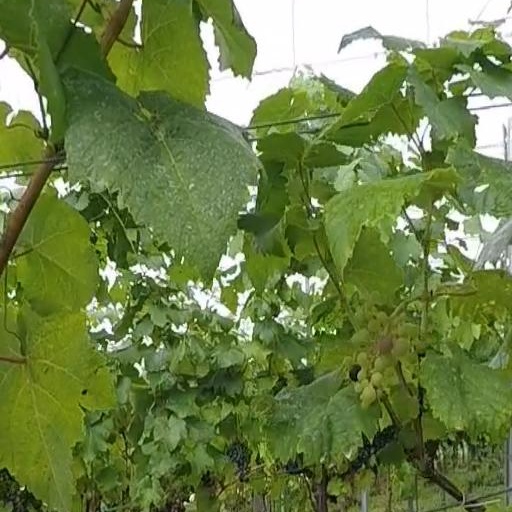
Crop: grape